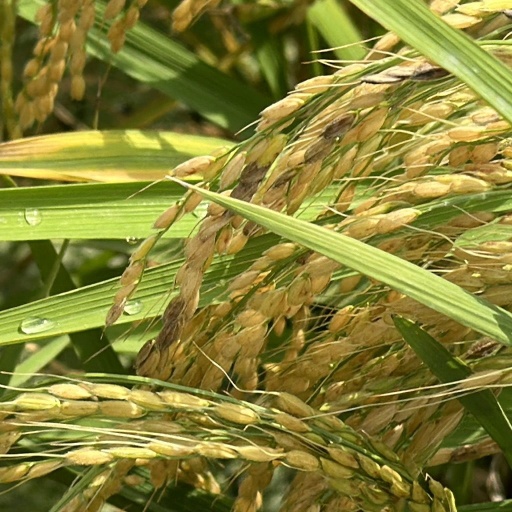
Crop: rice